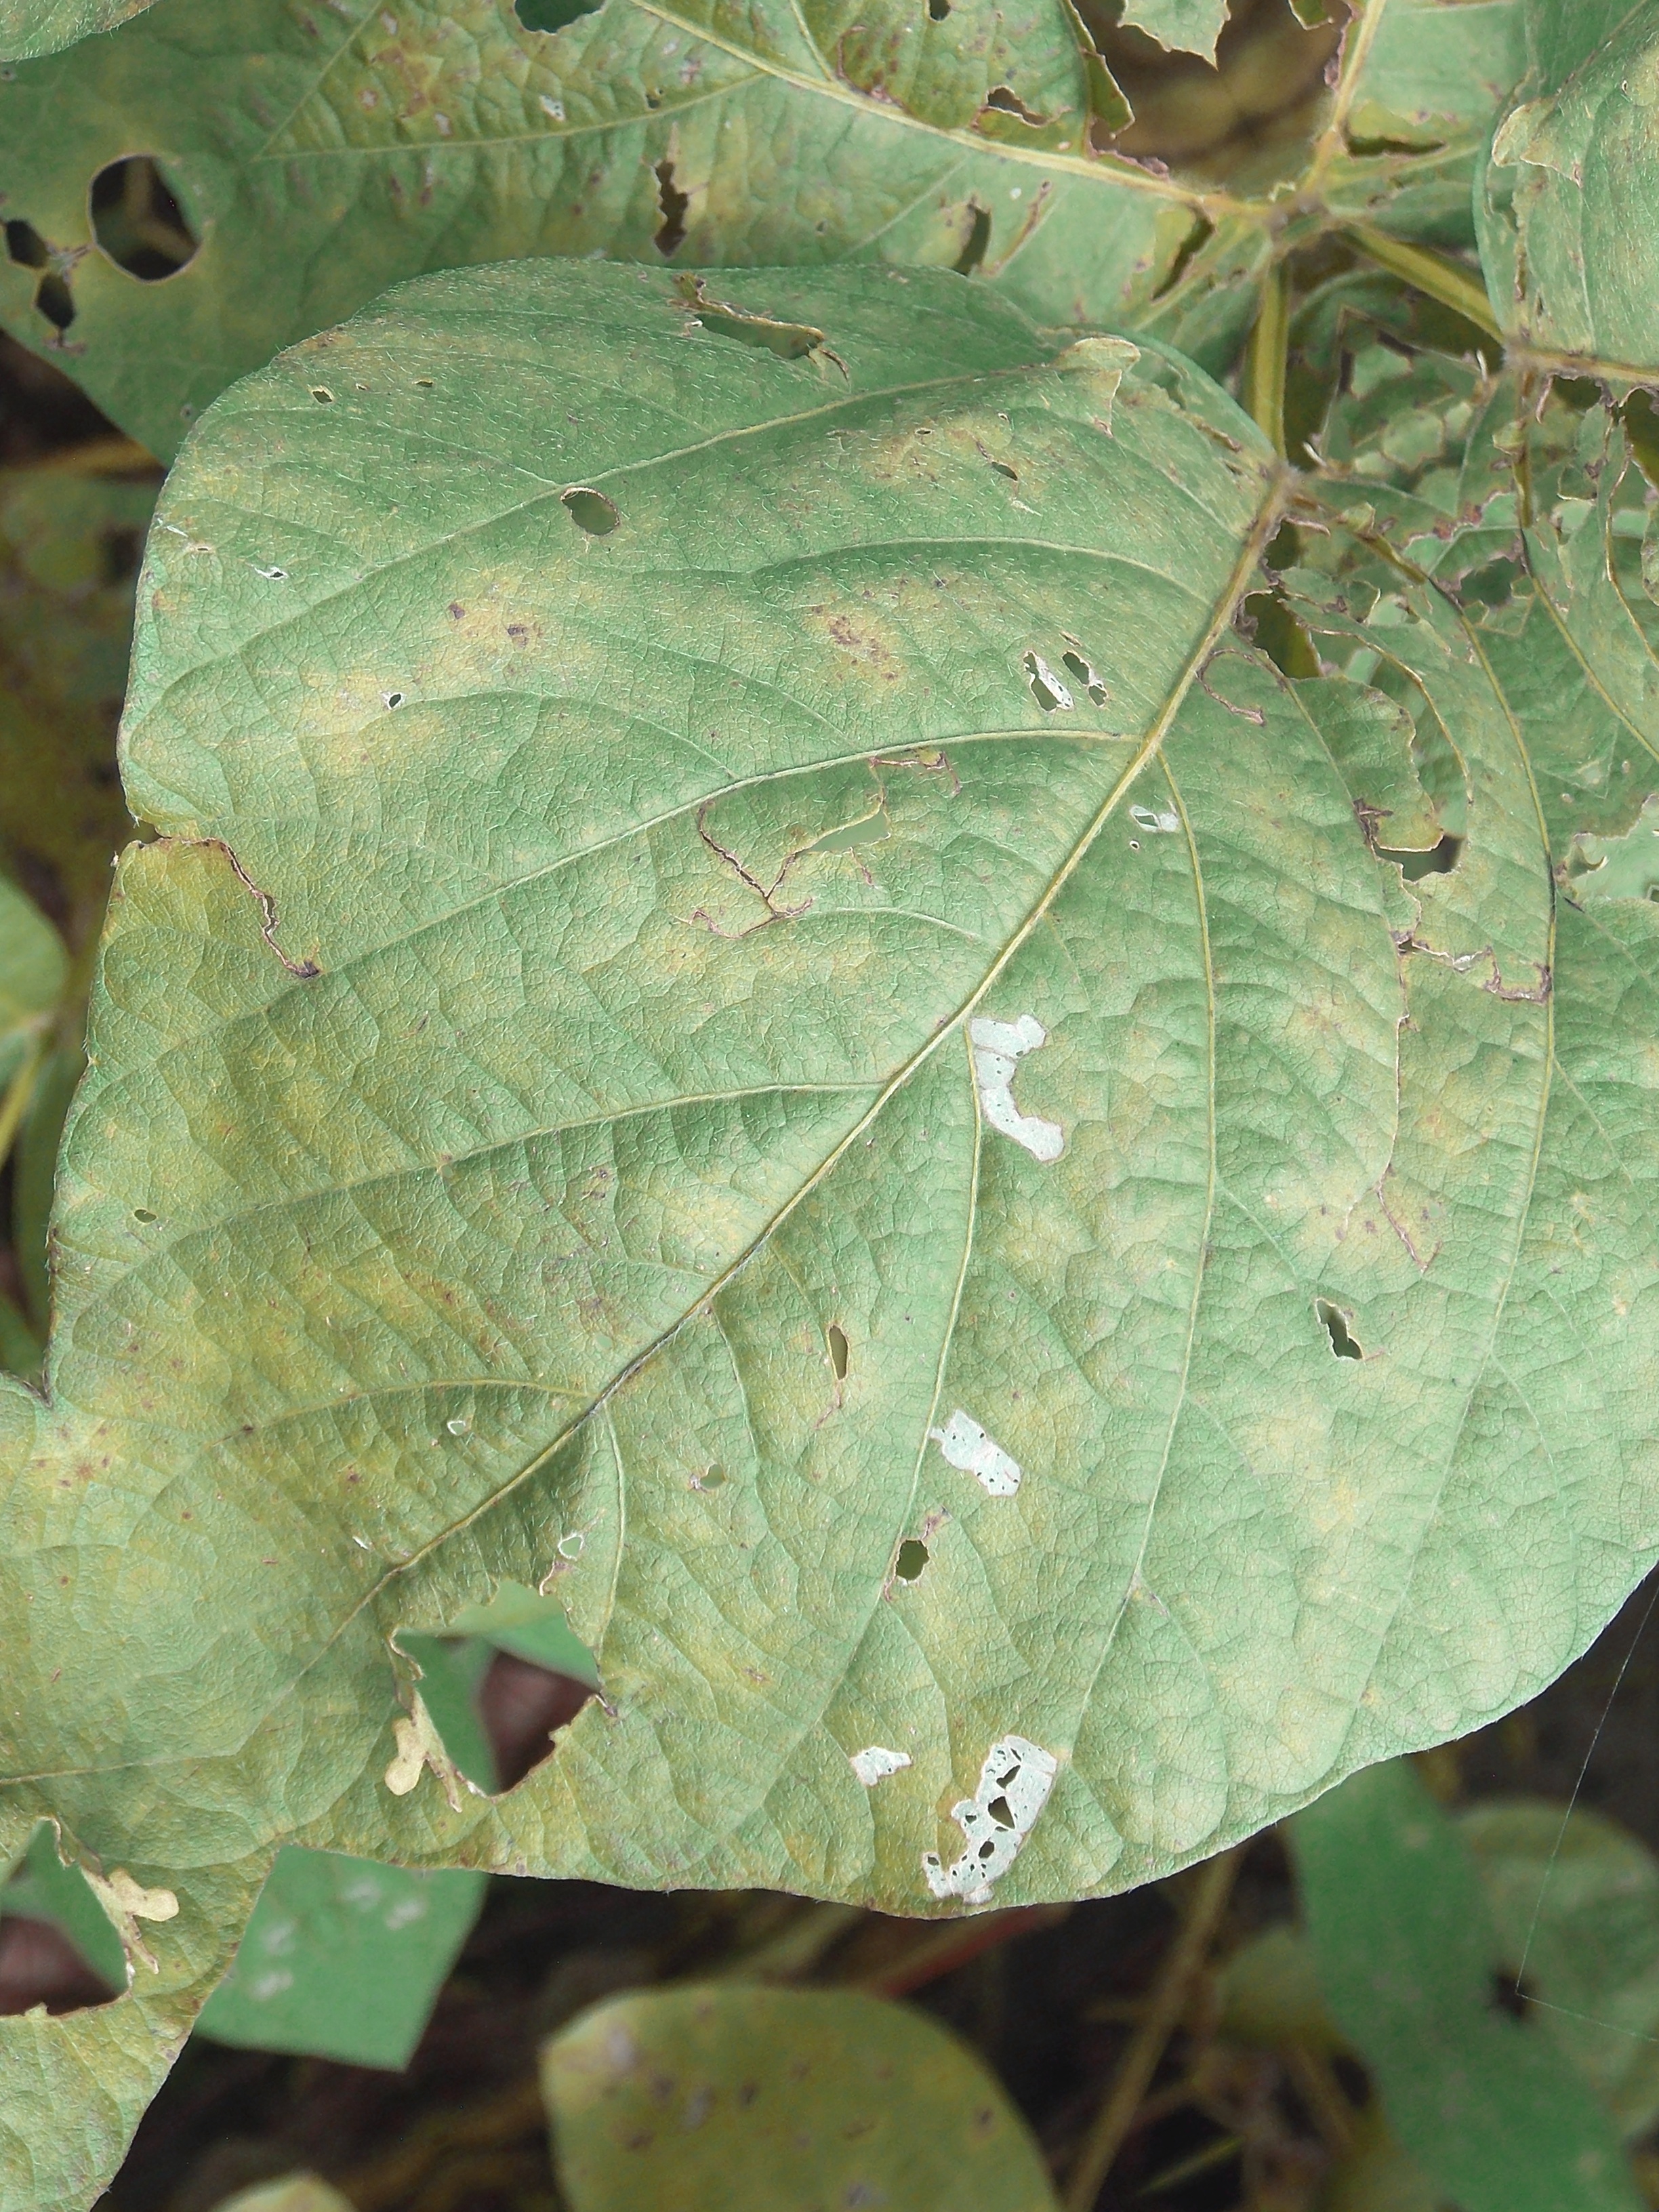
Label: Disease